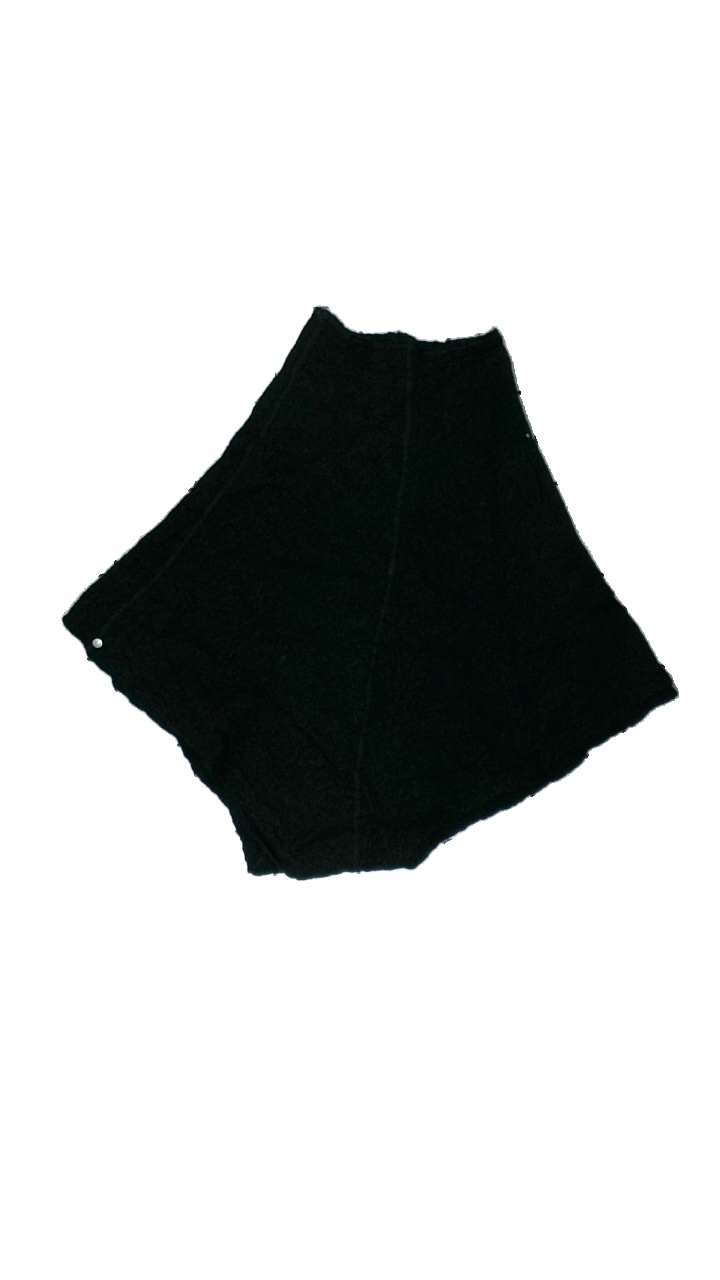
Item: Top (Ladies)
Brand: Missing
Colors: Black
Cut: Regular, C-collar
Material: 100% wool
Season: All
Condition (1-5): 3
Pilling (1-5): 3
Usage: Reuse
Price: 50-100